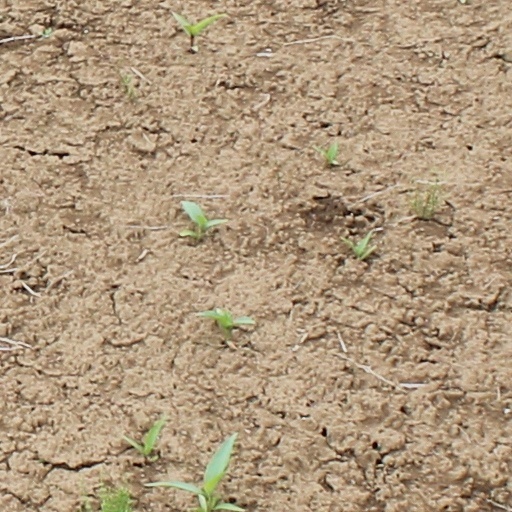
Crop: wheat